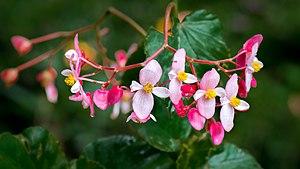
Begonia gracilis est une espèce de plantes de la famille des Begoniaceae. Ce bégonia est originaire d'Amérique centrale. L'espèce fait partie de la section Quadriperigonia. Elle a été décrite en 1825 par Karl Sigismund Kunth. L'épithète spécifique gracilis signifie « gracieux, fin ».